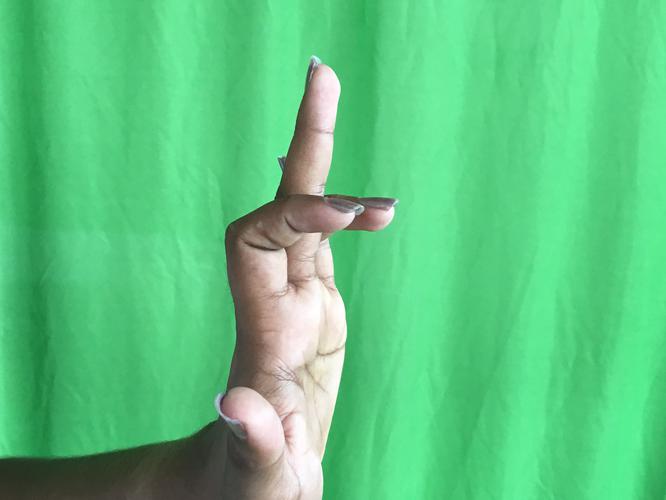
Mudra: Shukatundam
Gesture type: single_hand